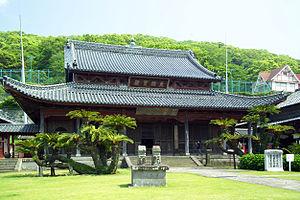
Le Tōmeizan Kōfuku-ji est un temple bouddhique Ōbaku Zen fondé en 1624 à Nagasaki au Japon. C'est un trésor national japonais.